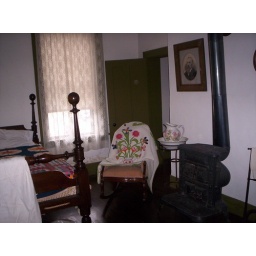
An upstairs bedroom in the Marshall's home. An orb can be seen in front of the door opening into the adjoining room.